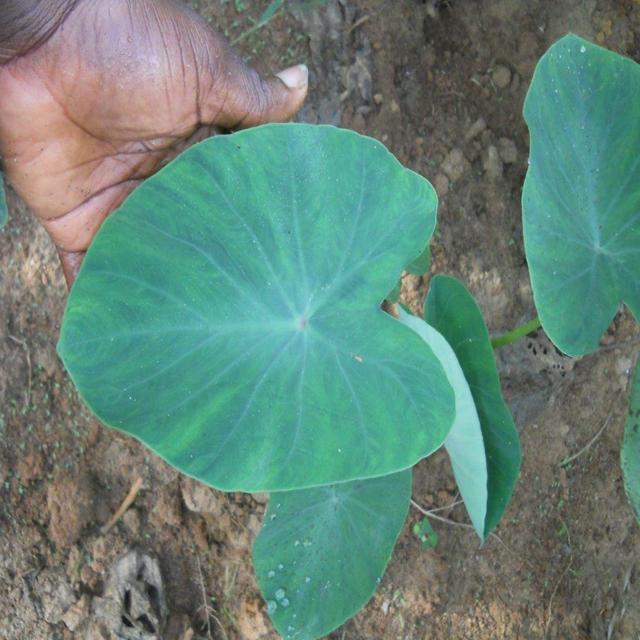
Label: Healthy